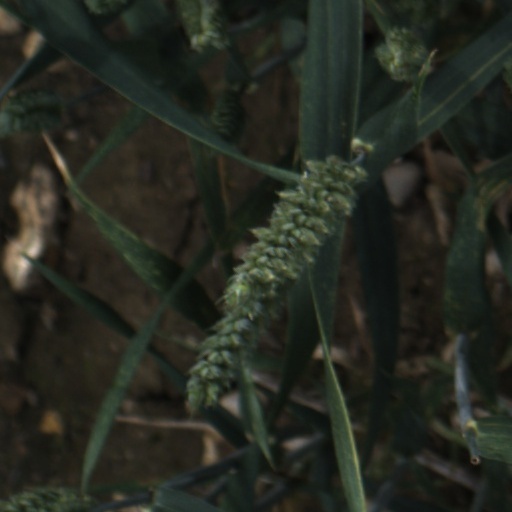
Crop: wheat